Sanuki Province

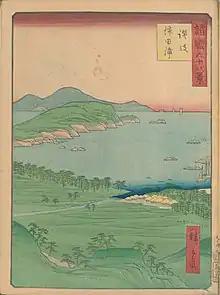
Hiroshige "ukiyo-e" "Sanuki" in "Sixty-eight Views of the Provinces" (諸国六十八景)

In the "Kojiki" and other ancient texts, this area was called , but was also called "Sanuki" under various spellings. Sanuki Province was formed by the Ritsuryo reforms. The Shiwaku Islands in the Seto Inland Sea were initially considered part of the province, but Shōdoshima and the Naoshima Islands were not transferred from Bizen Province until the Edo Period. In the Heian period, Sanuki was famous for its associations with the Buddhist monk Kūkai as both his birthplace and the place of his early upbringing. Later, the famed poet Sugawara no Michizane served as governor of the province from 886 to 890 AD. At the end of the Heian period, the Heike clan, which controlled maritime routes on the Seto Inland Sea, had Yashima as one of their main strongholds, but were defeated by Minamoto no Yoshitsune at the Battle of Yashima. In the Muromachi period, the area came under the control of the Hosokawa clan, who were appointed as "shugo" by the Ashikaga shogunate. However, in the Sengoku period, the Hosokawa were eclipsed by the Miyoshi clan. The Miyoshi were in turn invaded by Chōsokabe clan from Tosa Province and the Chōsokabe were in turn defeated by Toyotomi Hideyoshi. The province was awarded by Hideyoshi to his general Ikoma Chikamasa, who made Takamatsu Castle his stronghold.